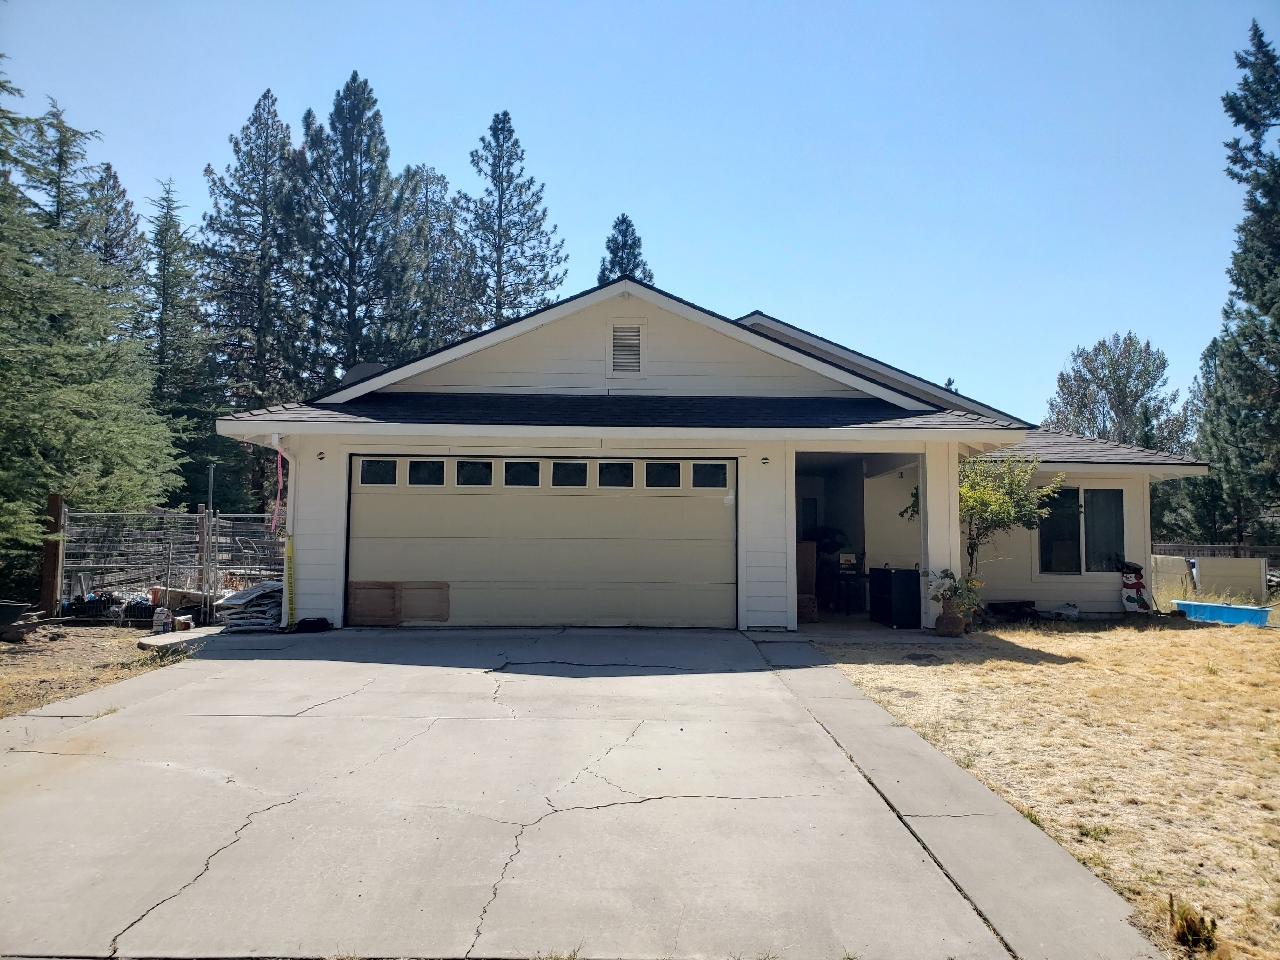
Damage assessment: no_damage